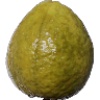
Label: guava